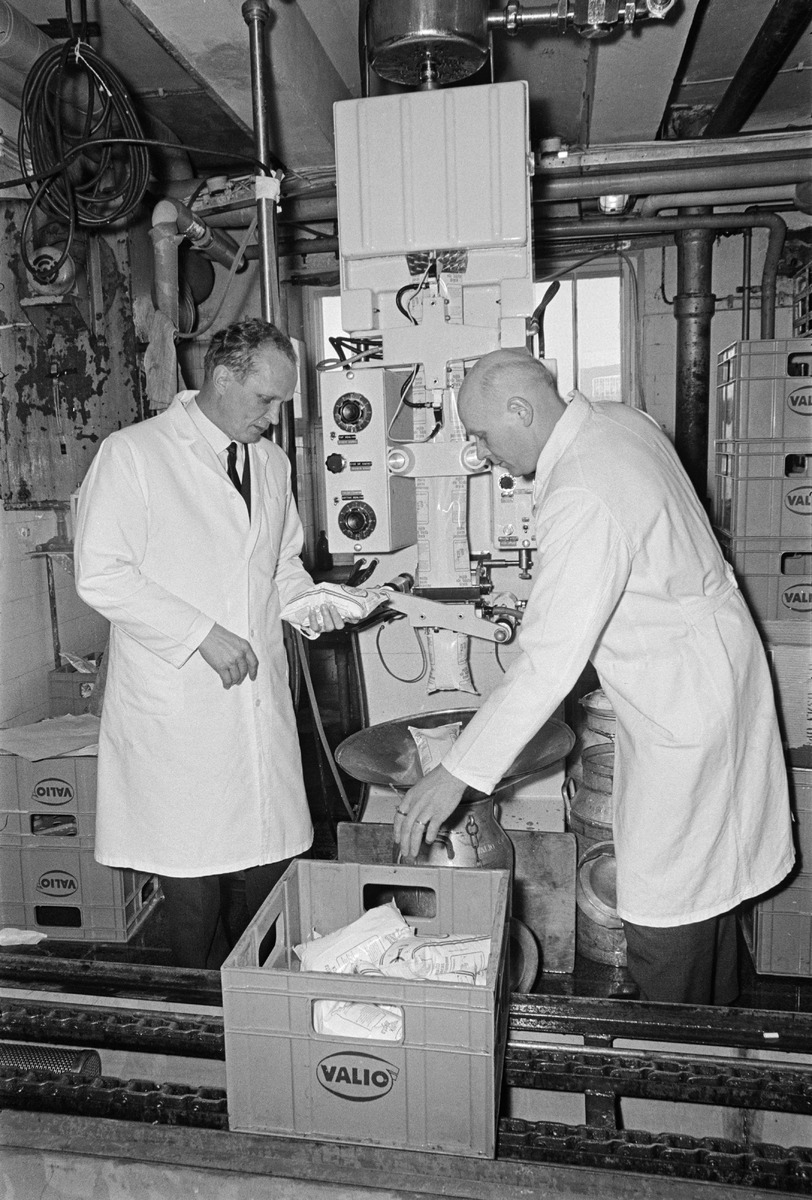
Maitoa pussitetaan koneellisesti Valion meijerissä.
An automatic filling machine for filling of milk into plastic bags in a Valio dairy in Finland.
sisällön kuvaus: Maitoa pussitetaan koneellisesti maitopusseihin Valion meijerissä 1960-luvulla. sisällön kuvaus: Plastic milk bags in a food store in Finland. content description: An automatic filling machine for filling of milk into plastic bags in a Valio dairy in Finland in the 1960's.
Kuvaaja: Hietanen, V. K., kuvaaja
Vuosi: 1900
Paikka: , Suomi, Suomi
Aiheet: ruokakaupat; maitopussit; elintarvikeliikkeet; maito; meijerit; tehtaat; tuotantolaitokset; dairy; dairies; food store; beverages; factories; milk bags